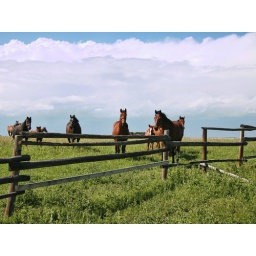
Horses in field by fence